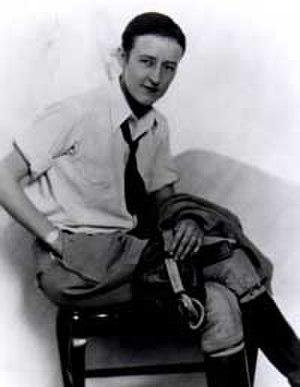
Evelyn « Bobbi » Trout est l'une des pionnières américaines de l’aviation, reconnue pour avoir réalisé des records en aviation, de durée de vol, en solo, de nuit et d'altitude en 1928 et 1929. Elle participe à la première édition du Women's Air Derby de 1929. Evelyn obtient le surnom de « Bobbi » quand elle copie la coiffure de 1928 de l'actrice Irene Castle, ayant une coupe de cheveux courte nommée « bob ».